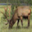
Label: deer